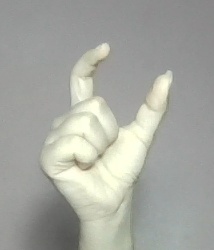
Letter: nun